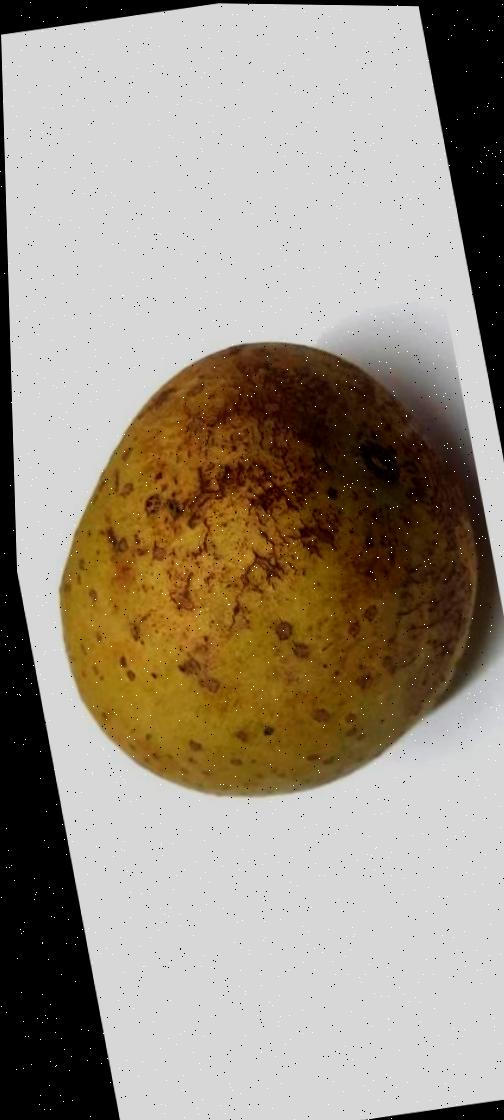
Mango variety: Gourmoti